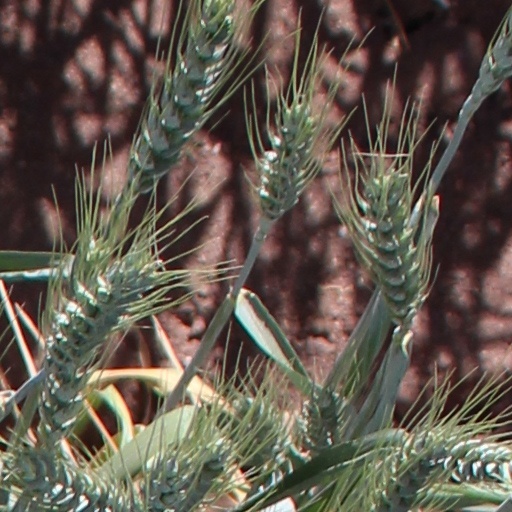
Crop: wheat